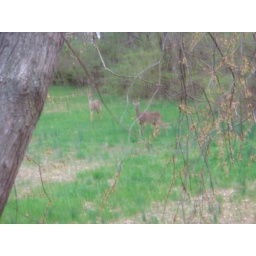
There we're some deer in the field by my folks house who greeted us.